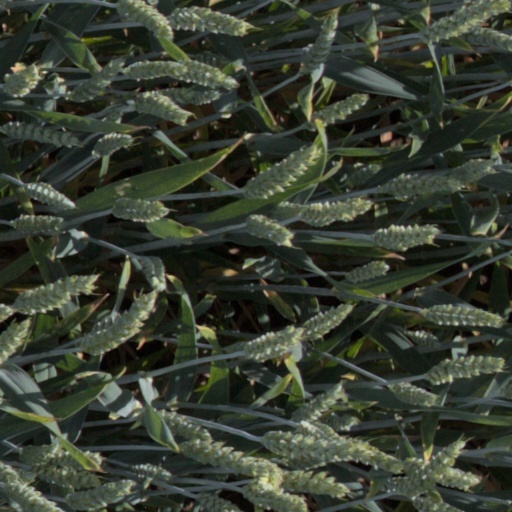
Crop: wheat